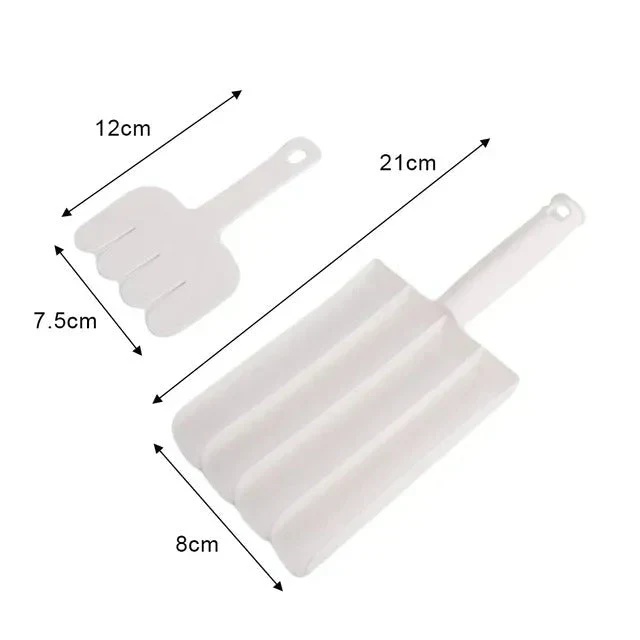
Norvo | Praktisk teig- og kjøttboller maker laget av plast – For jevne porsjoner
Kompakt porsjonering – Praktisk dumpling- og kjøttbollemaker laget av plast For deg som setter pris på godt fordelte porsjoner, er denne dumpling- og kjøttbollemakeren et uunnværlig verktøy på kjøkkenet. Med sitt brukervennlige design og holdbare plastkonstruksjon er det en enkel oppgave å lage dumplings og kjøttboller – oppnå en profesjonell finish i hver enkelt rett! Fremtredende egenskaper: • 🍽️ Jevne porsjoner – Denne dumpling- og kjøttbollemakeren sikrer at du får konsekvent formede, perfekt målte porsjoner hver gang. • 💪 Holdbar plastkonstruksjon – Laget for å være slitesterk og enkel å rengjøre, perfekt for daglig bruk i kjøkkenet ditt. • 👨🍳 Brukervennlig – Det ergonomiske grepet sørger for en komfortabel opplevelse og passer for alle, uansett ferdighetsnivå. • 🍲 Allsidig – Ideell for å lage dumplings, kjøttboller, fiskeboller eller til og med småkaker – mulighetene er uendelige! Praktisk og effektivt for ditt kjøkken Denne dumpling- og kjøttbollemakeren gjør prosessen med å lage dumplings og kjøttboller mye enklere. Glem ujevne størrelser – det ergonomiske håndtaket og kloke designet muliggjør rask og jevn porsjonering. Dette nyttige kjøkkenverktøyet sparer deg ikke bare for tid, men sørger også for at måltidene dine er av jevn størrelse og visuelt tiltalende, noe som vil imponere enhver gjest. Den perfekte løsningen for dine kulinariske behov Uansett om du er en erfaren kokk eller nybegynner, gir denne dumpling- og kjøttbollemakeren deg den ideelle løsningen for å oppnå jevne porsjoner med mindre stress i matlagingen. La denne praktiske hjelpeverktøyet inspirere deg og organisere kjøkkenet ditt!
Brand: Norvo
Category: Home & Garden > Kitchen & Dining > Kitchen Tools & Utensils > Scoops > Popcorn & French Fry Scoops